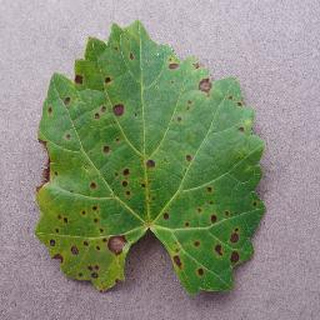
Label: grape_black_rot